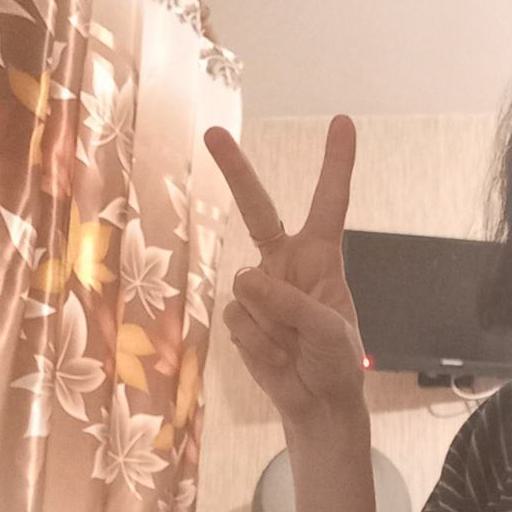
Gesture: peace